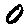
Label: 0